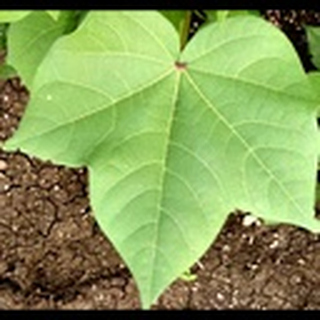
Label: healthy_cotton